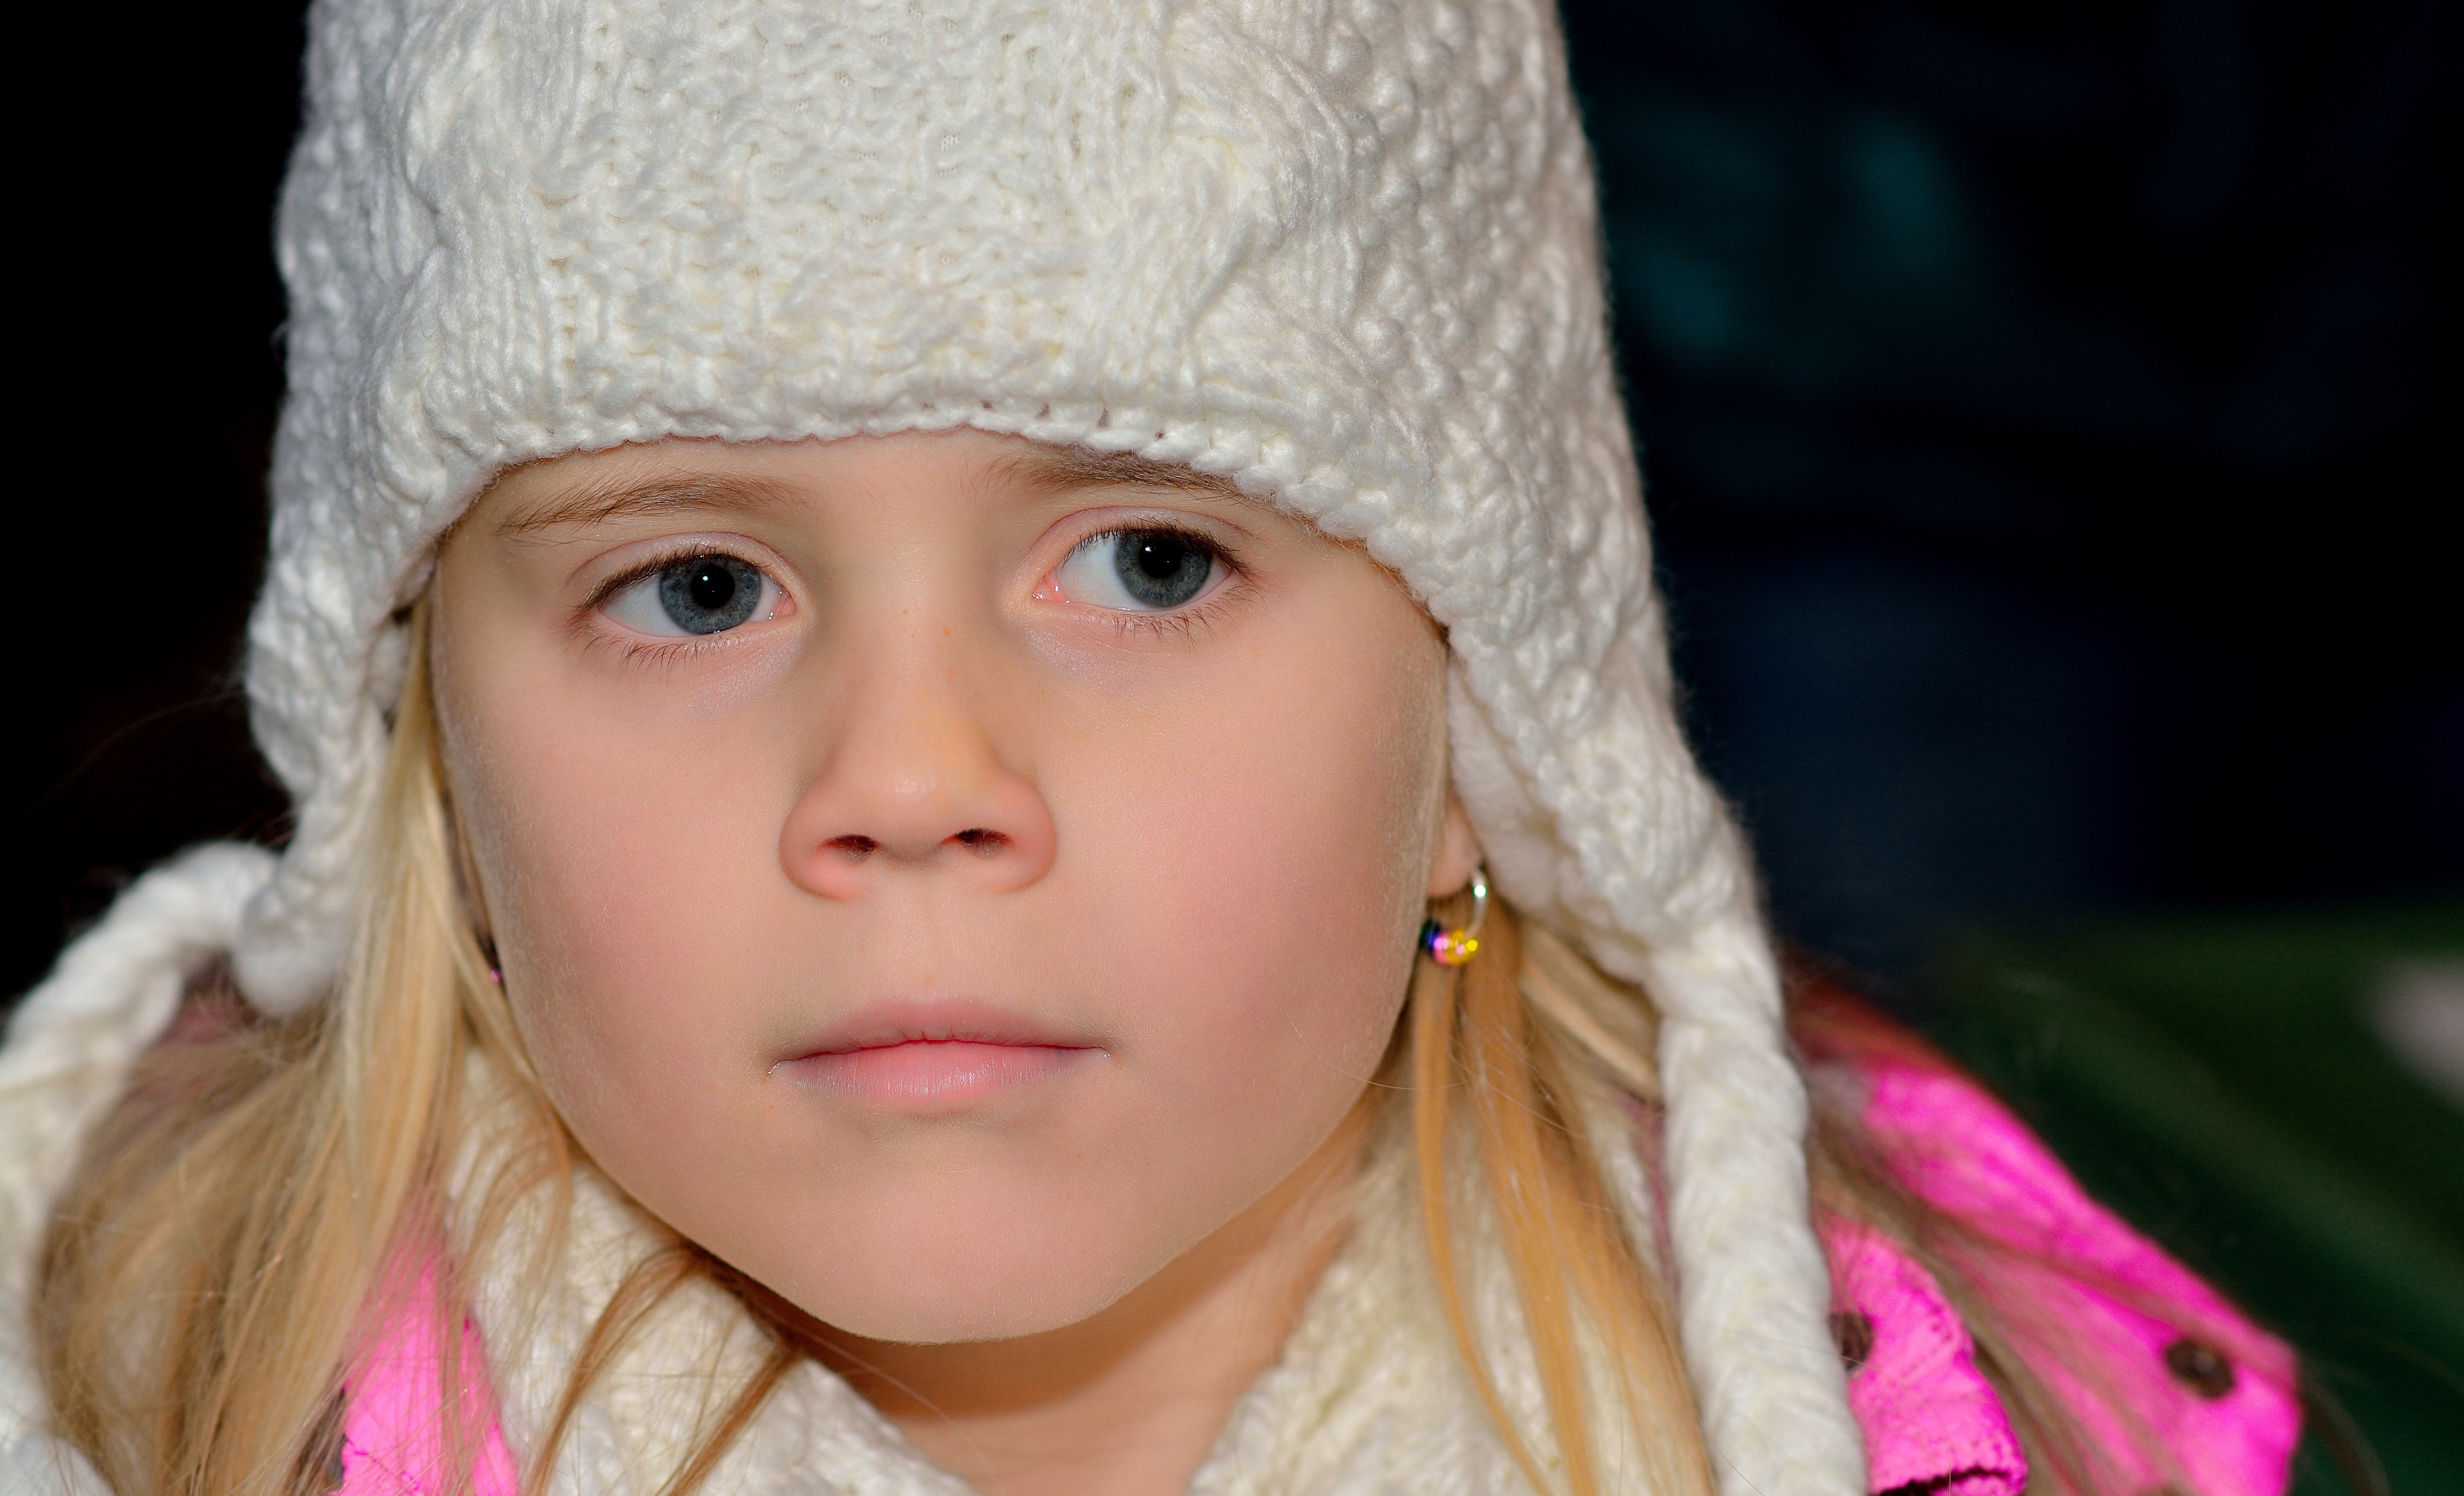
person, cold, winter, girl, portrait, model, child, clothing, lady, pink, toy, facial expression, smile, close up, face, doll, nose, infant, toddler, eye, cap, head, skin, beauty, blond, organ, portrait photography